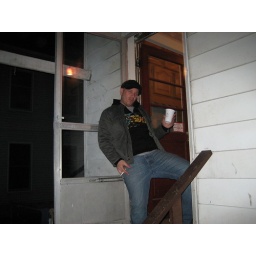
air guitar with cup in hand